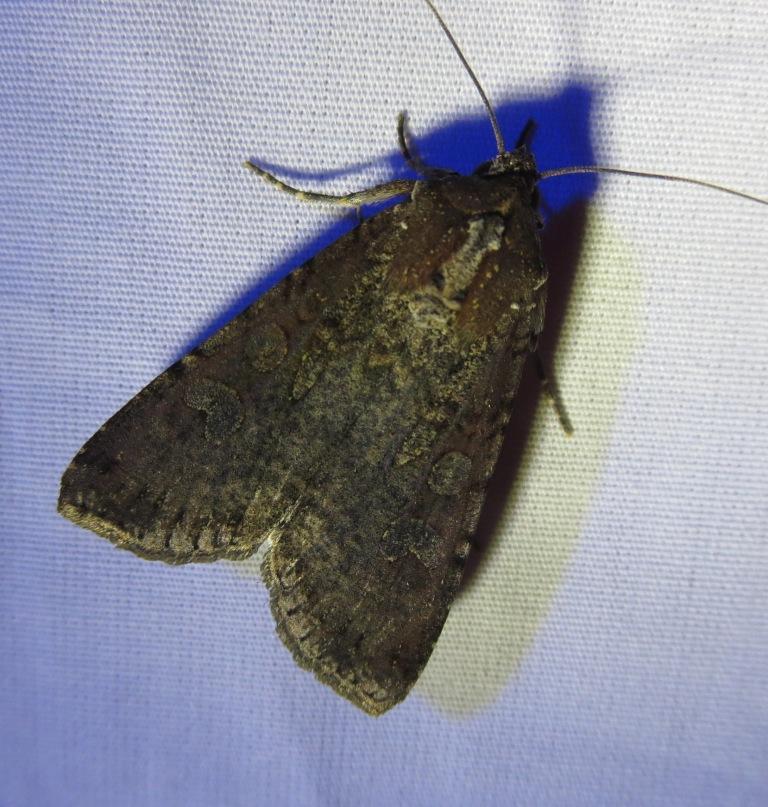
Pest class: cutworms